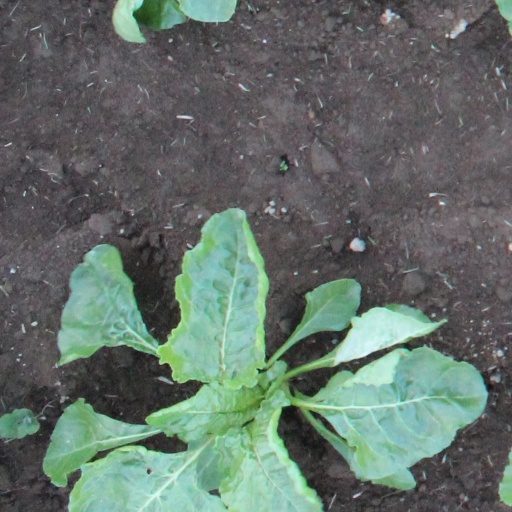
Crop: sugar beet